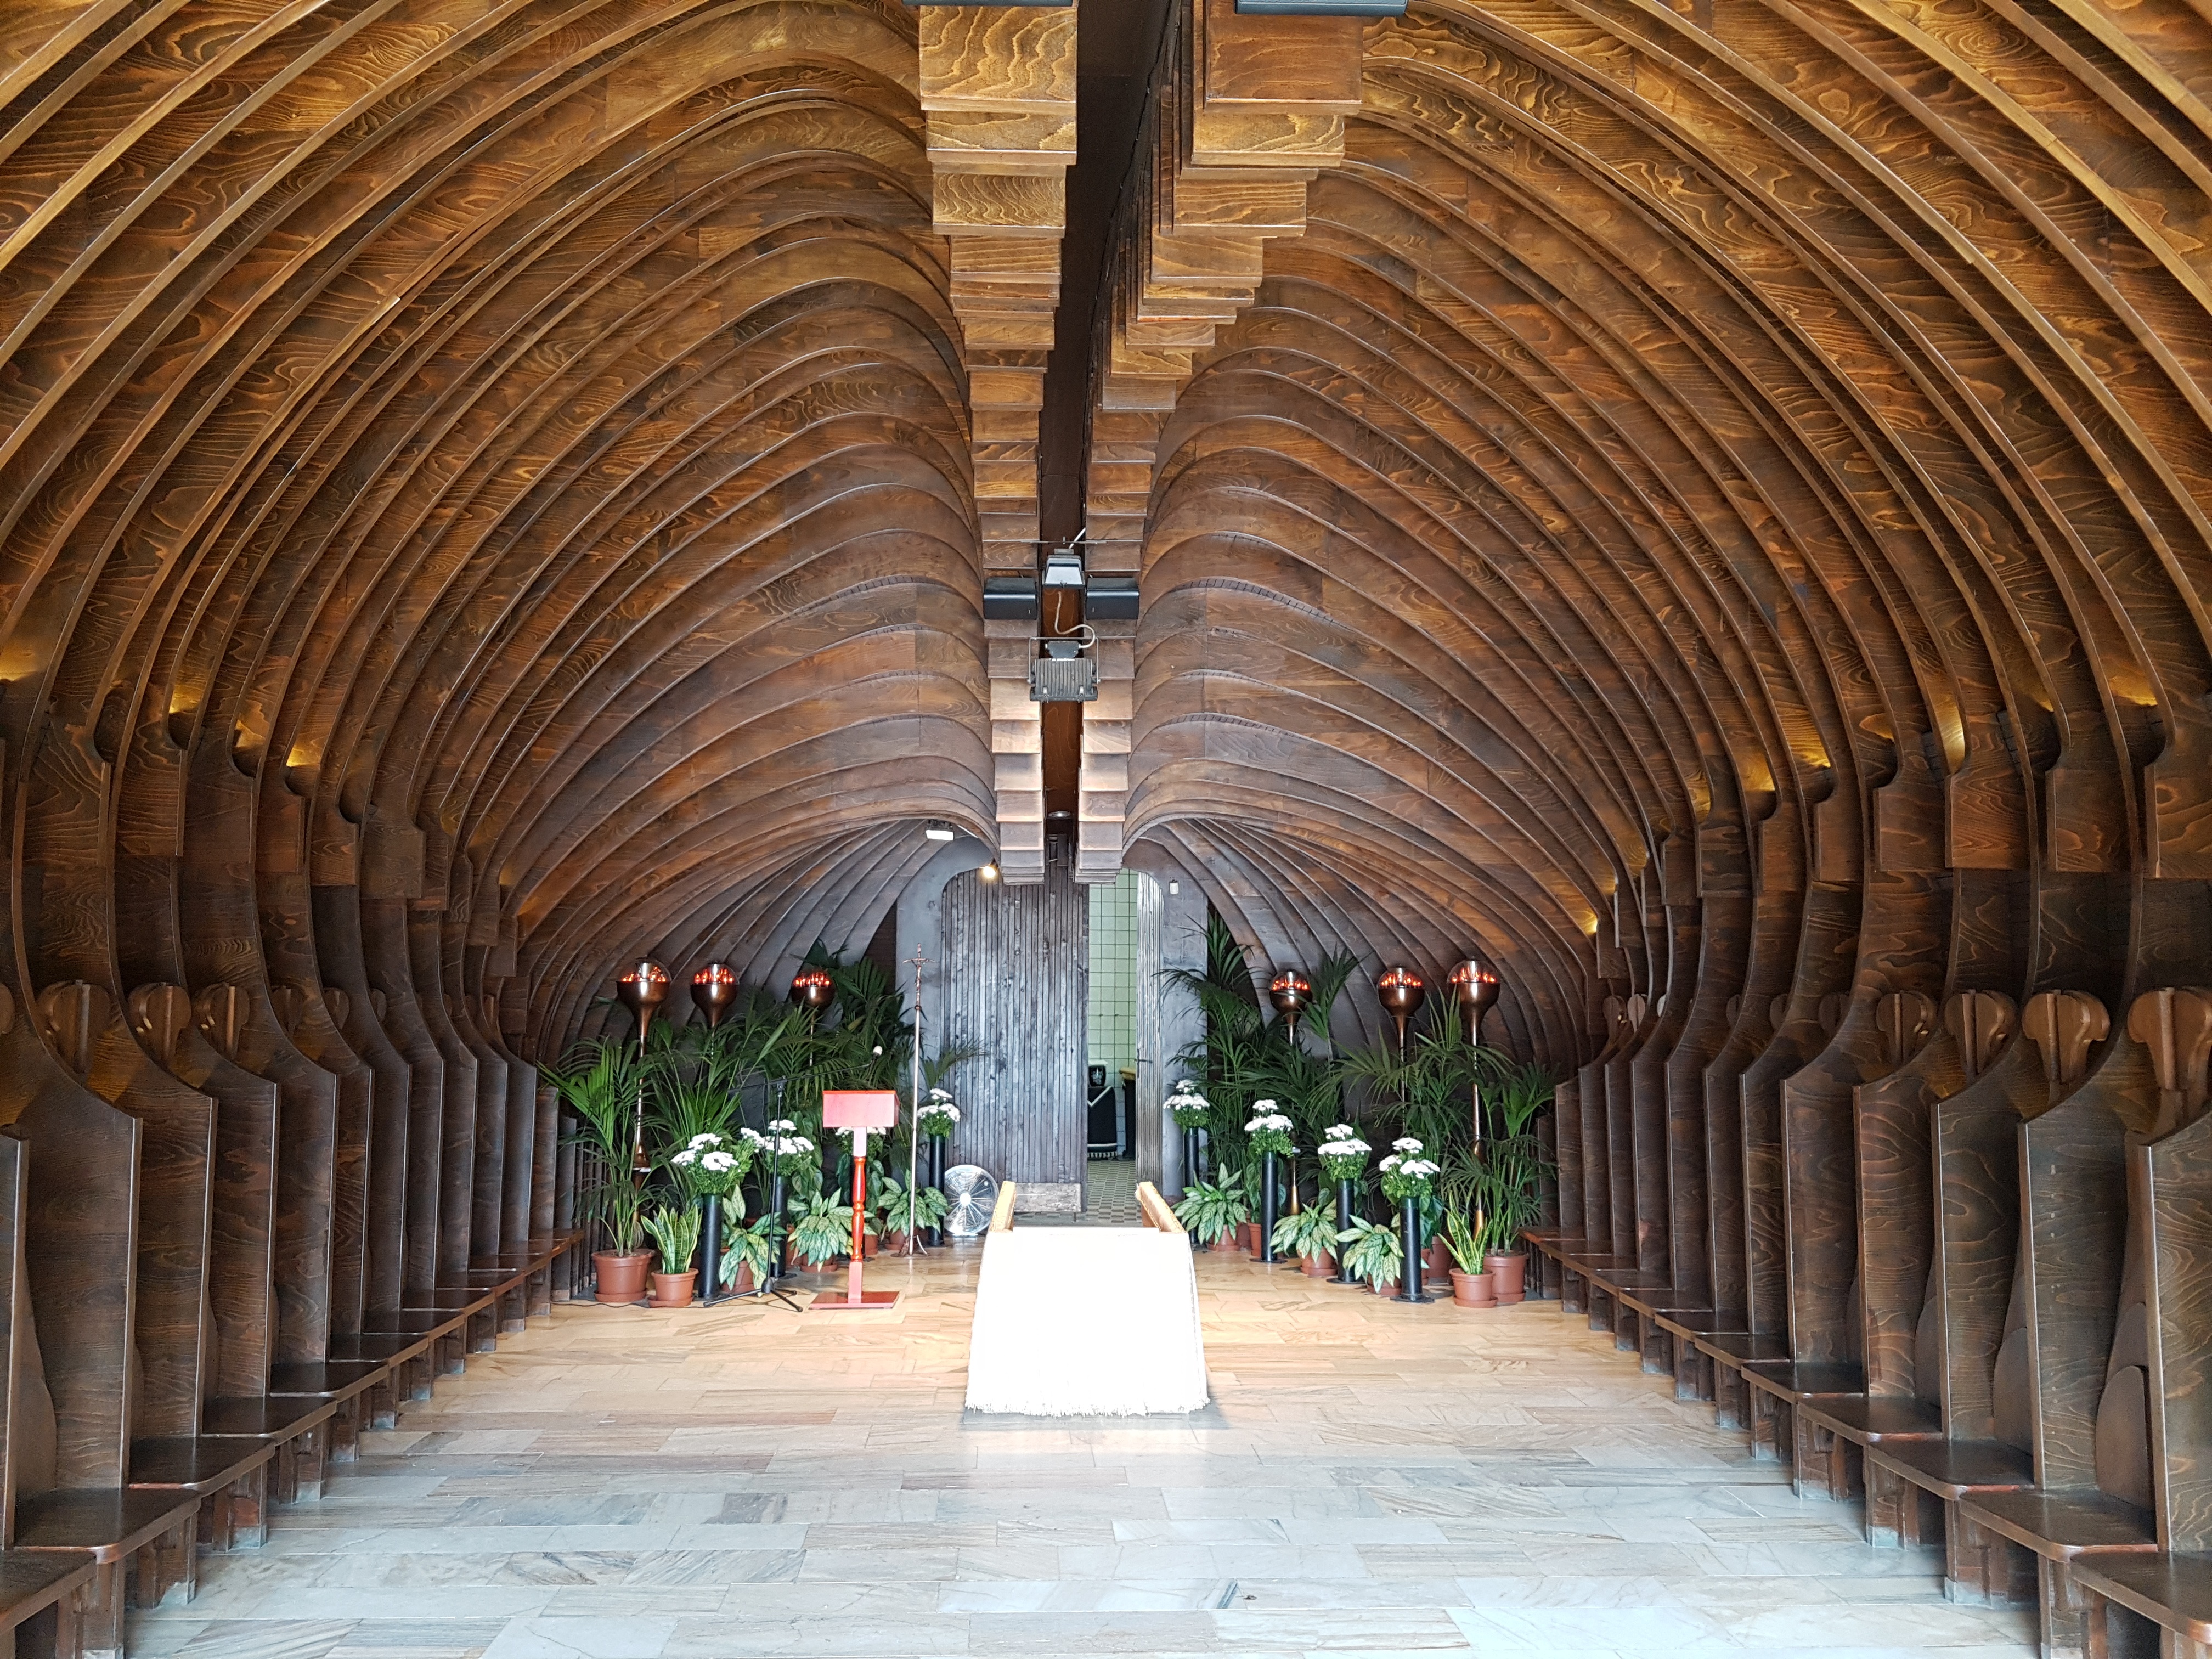
architecture, wood, building, tunnel, arch, chapel, cemetery, place of worship, aisle, metro station, art, symmetry, budapest, arcade, vault, bury, mourning, farewell, funeral, cemetery chapel, arkasreti cemetery, makovecz imre, last trip